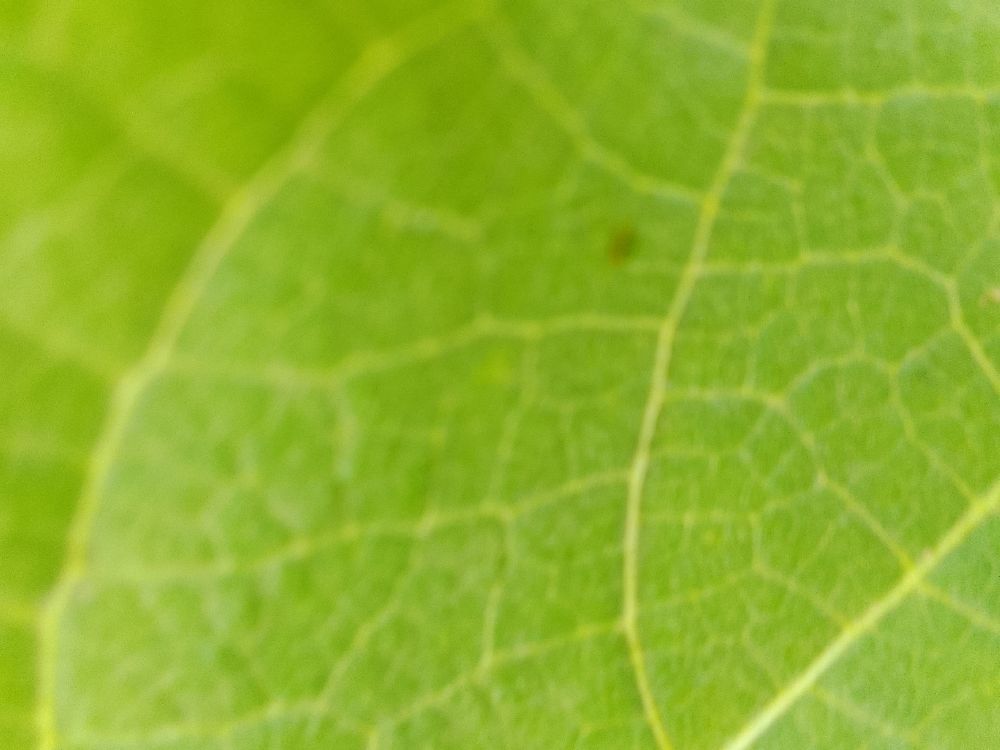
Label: healthy